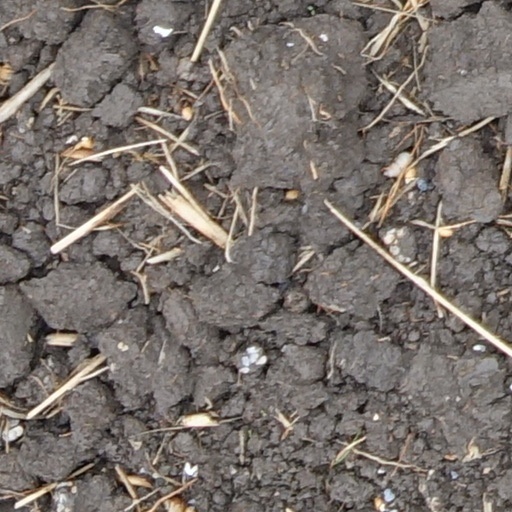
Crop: wheat